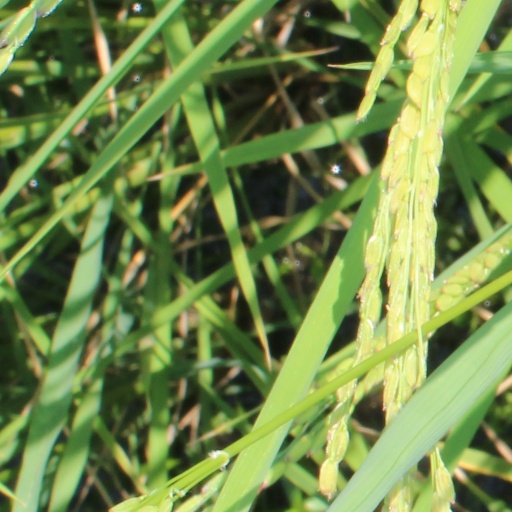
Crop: rice